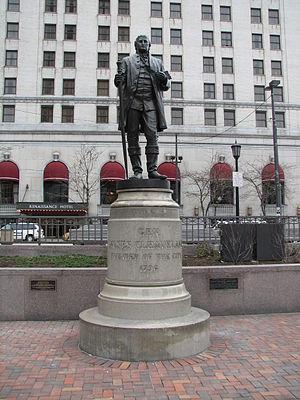
Moses Cleaveland est un juriste, politicien et militaire américain. Arpenteur du Connecticut, il fonda la ville de Cleveland alors qu'il menait une étude sur la Connecticut Western Reserve en 1796.